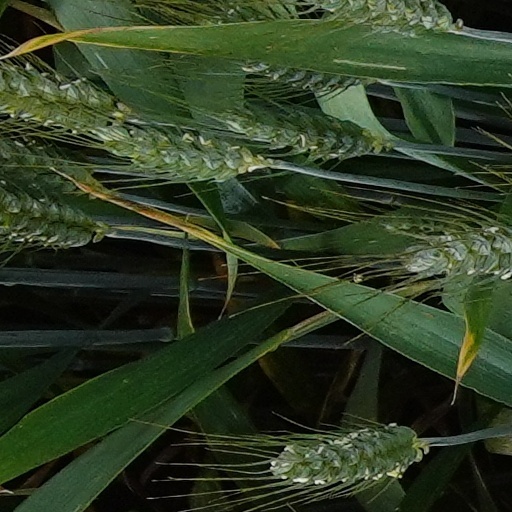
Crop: wheat